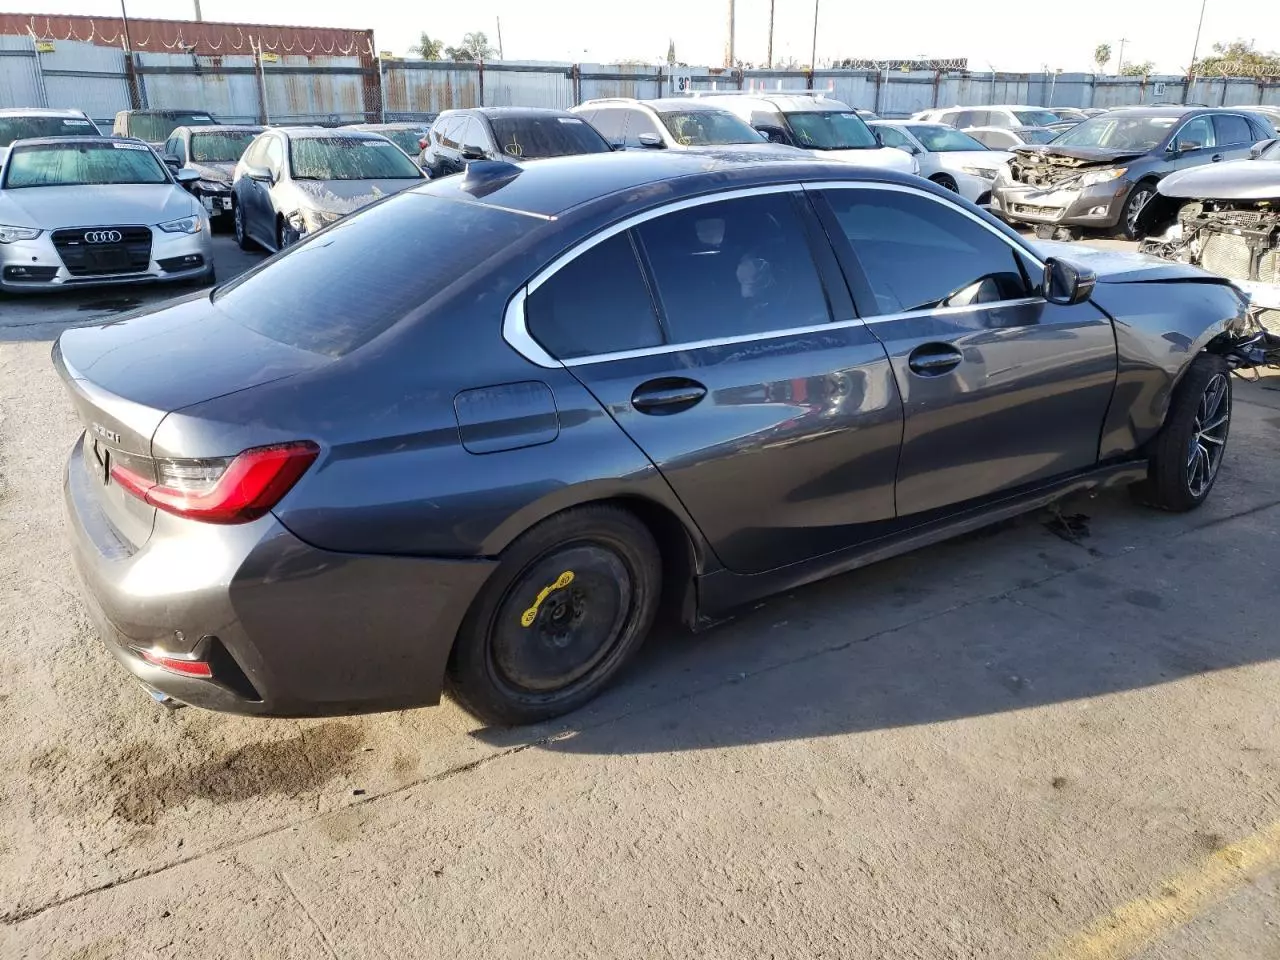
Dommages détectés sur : aile avant droite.
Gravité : mineur